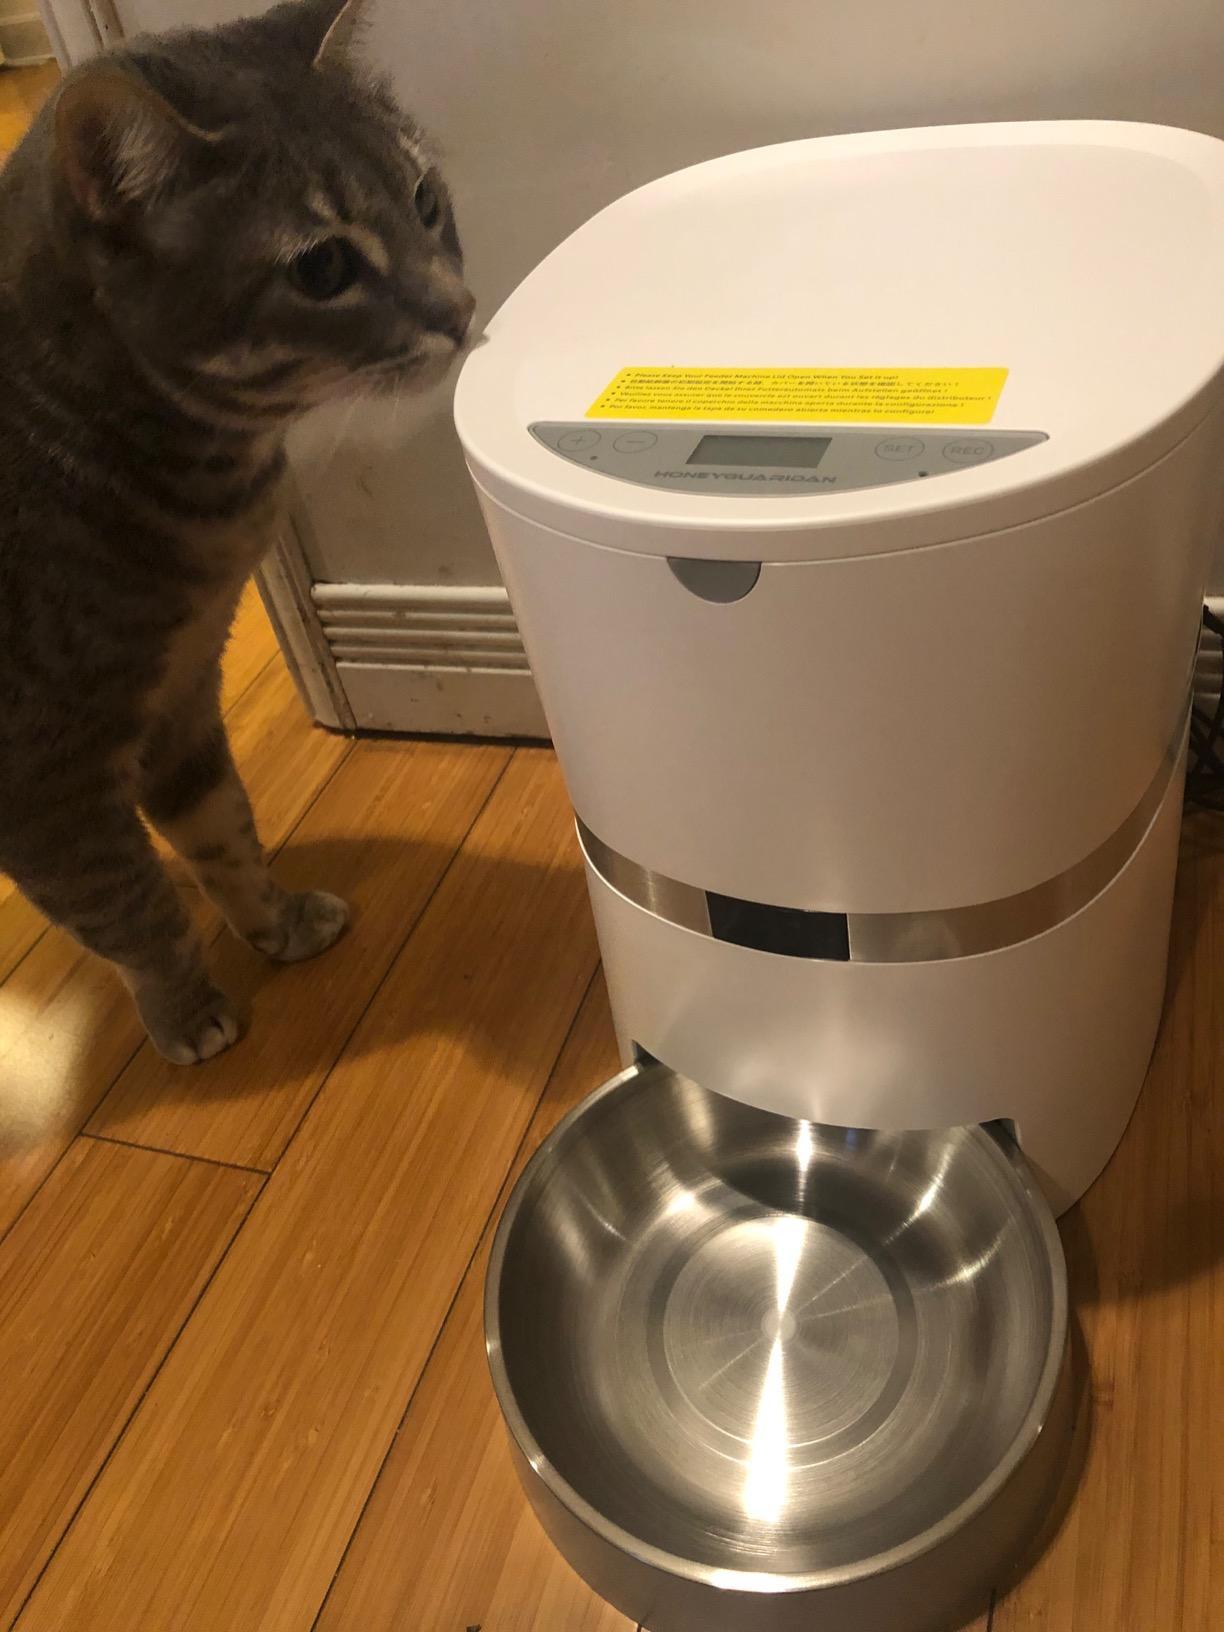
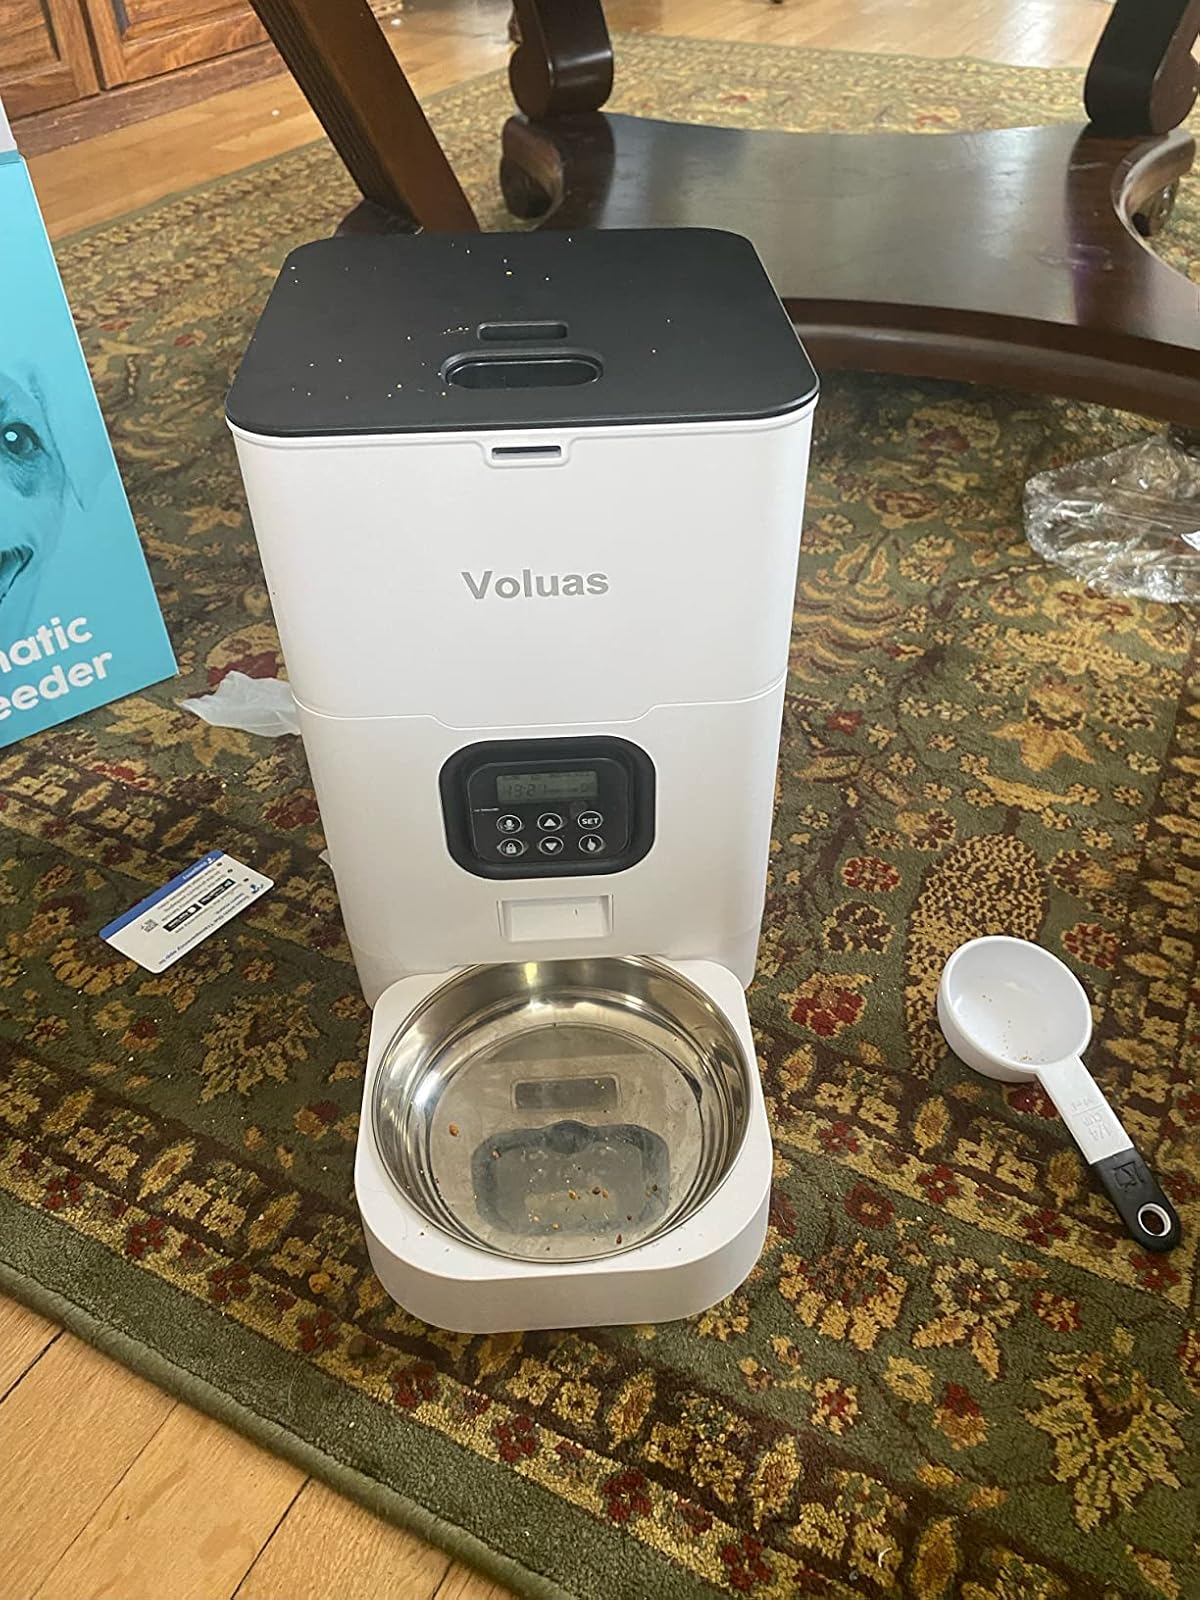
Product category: items_feeder
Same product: no